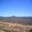
Label: plain